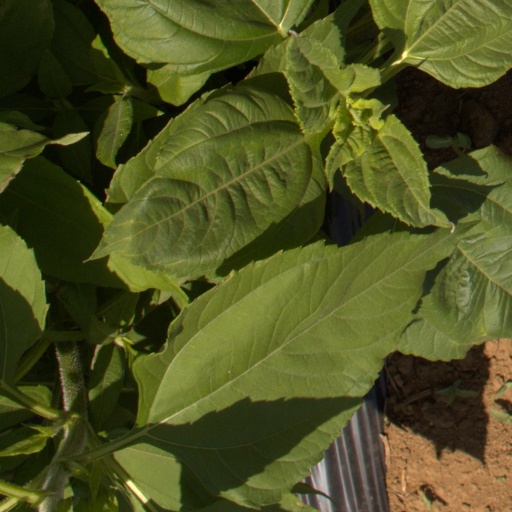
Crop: Jerusalem artichoke